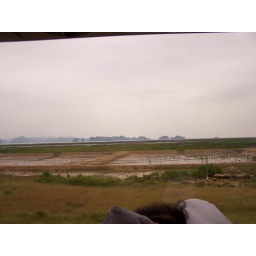
mountains way out in the ocean